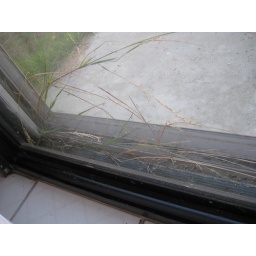
bottom of sliding door in the kitchen area. Grass/weeds growing inside the window